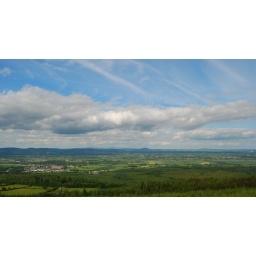
the village of Portlaw,The river Suir,Tory Hill,The new bridge in Waterford and the Black stairs mountains in wexford